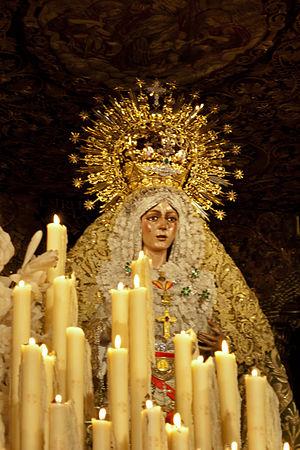
La Semaine sainte de Séville, en Andalousie est la célébration religieuse la plus importante de la ville, et l'une des plus célèbres d'Espagne. Tout comme la Feria de Abril qu'elle précède de quelques semaines, elle rythme le calendrier annuel de la ville, qui vit durant une semaine au rythme des processions.
Miguel Devèze est un artiste peintre et sculpteur sur bois français né à Arles le 26 novembre 1909. Il vécut au n°5 de la rue Émile-Gilbert dans le 12ᵉ arrondissement de Paris, puis à Bandol où il est mort le 2 janvier 2000.